Canadian National Exhibition

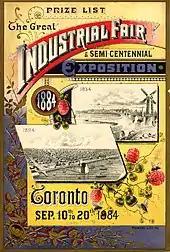
An advertisement for the 1884 Toronto Industrial Exhibition. Established in 1879, the exhibition became the Canadian National Exhibition in 1903.

The CNE grounds is also home to BMO Field, a large multi-purpose facility located in the center of the grounds. The stadium is used by two professional sports teams based in Toronto, the Toronto Argonauts Canadian football team and the Toronto FC soccer (association football) team. Each team plays at least one home game during the fair.